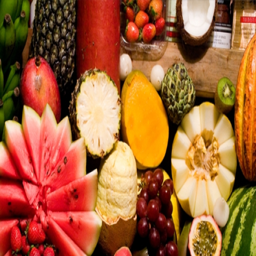
consumption of fruits can lower the risk of breast cancer .